History of monarchy in Canada

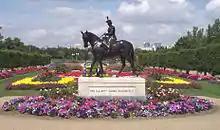
The statue of Elizabeth II riding Burmese (a horse gifted to the Queen by the RCMP) in Regina, unveiled by the Queen during her Golden Jubilee in 2002

As the war threatened the royal family, plans were formed for the King, Queen, and their two children to reside for the duration of the conflict at Hatley Castle, in Colwood, British Columbia, which the King in his federal Council had purchased for use as a royal palace. It was, however, eventually settled that morale in the United Kingdom would be seriously diminished should the King abandon the European front and, so, the royal family would remain in London and Windsor. From there, Canada's monarch and his family engaged with Canadian militia, navy, and airmen and women. For example, to the first men from the 1st Canadian Division to arrive in the UK from Halifax, Nova Scotia, on 16 December 1939, the King wrote, "the British Army will be proud to have as comrades-in-arms the successors of those who came from Canada in the Great War and fought with a heroism that has never been forgotten." Ahead of the Normandy landings on 6 June 1944, the King, along with his Canadian Prime Minister, inspected the formations that were to be sent across the English Channel, including 1st Canadian Parachute Battalion and the 3rd Canadian Division. With the Queen, George inspected the 1st Canadian Division at Aldershot on 8 June. Travelling incognito as "General Coilingwood", the King visited Canadian units in Italy's Volturno Valley in August 1944, there presenting Major John Keefer Mahony with the Victoria Cross.